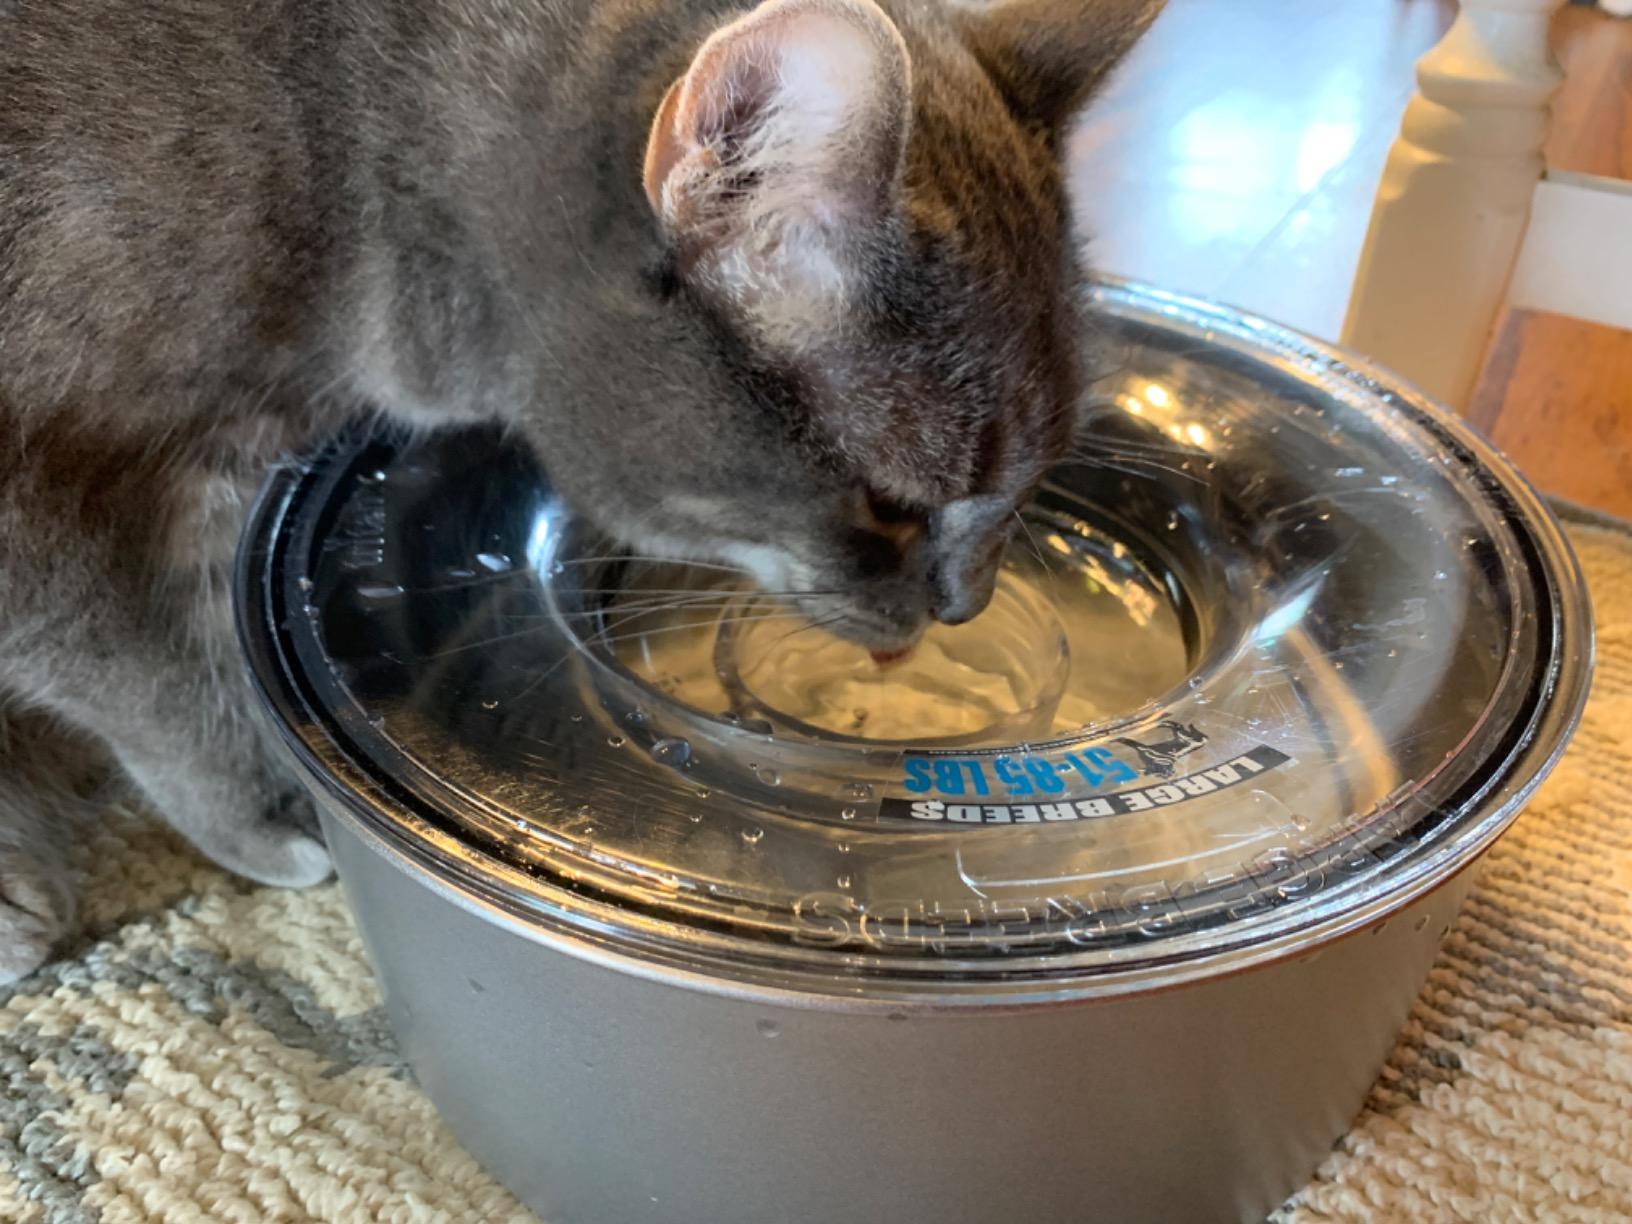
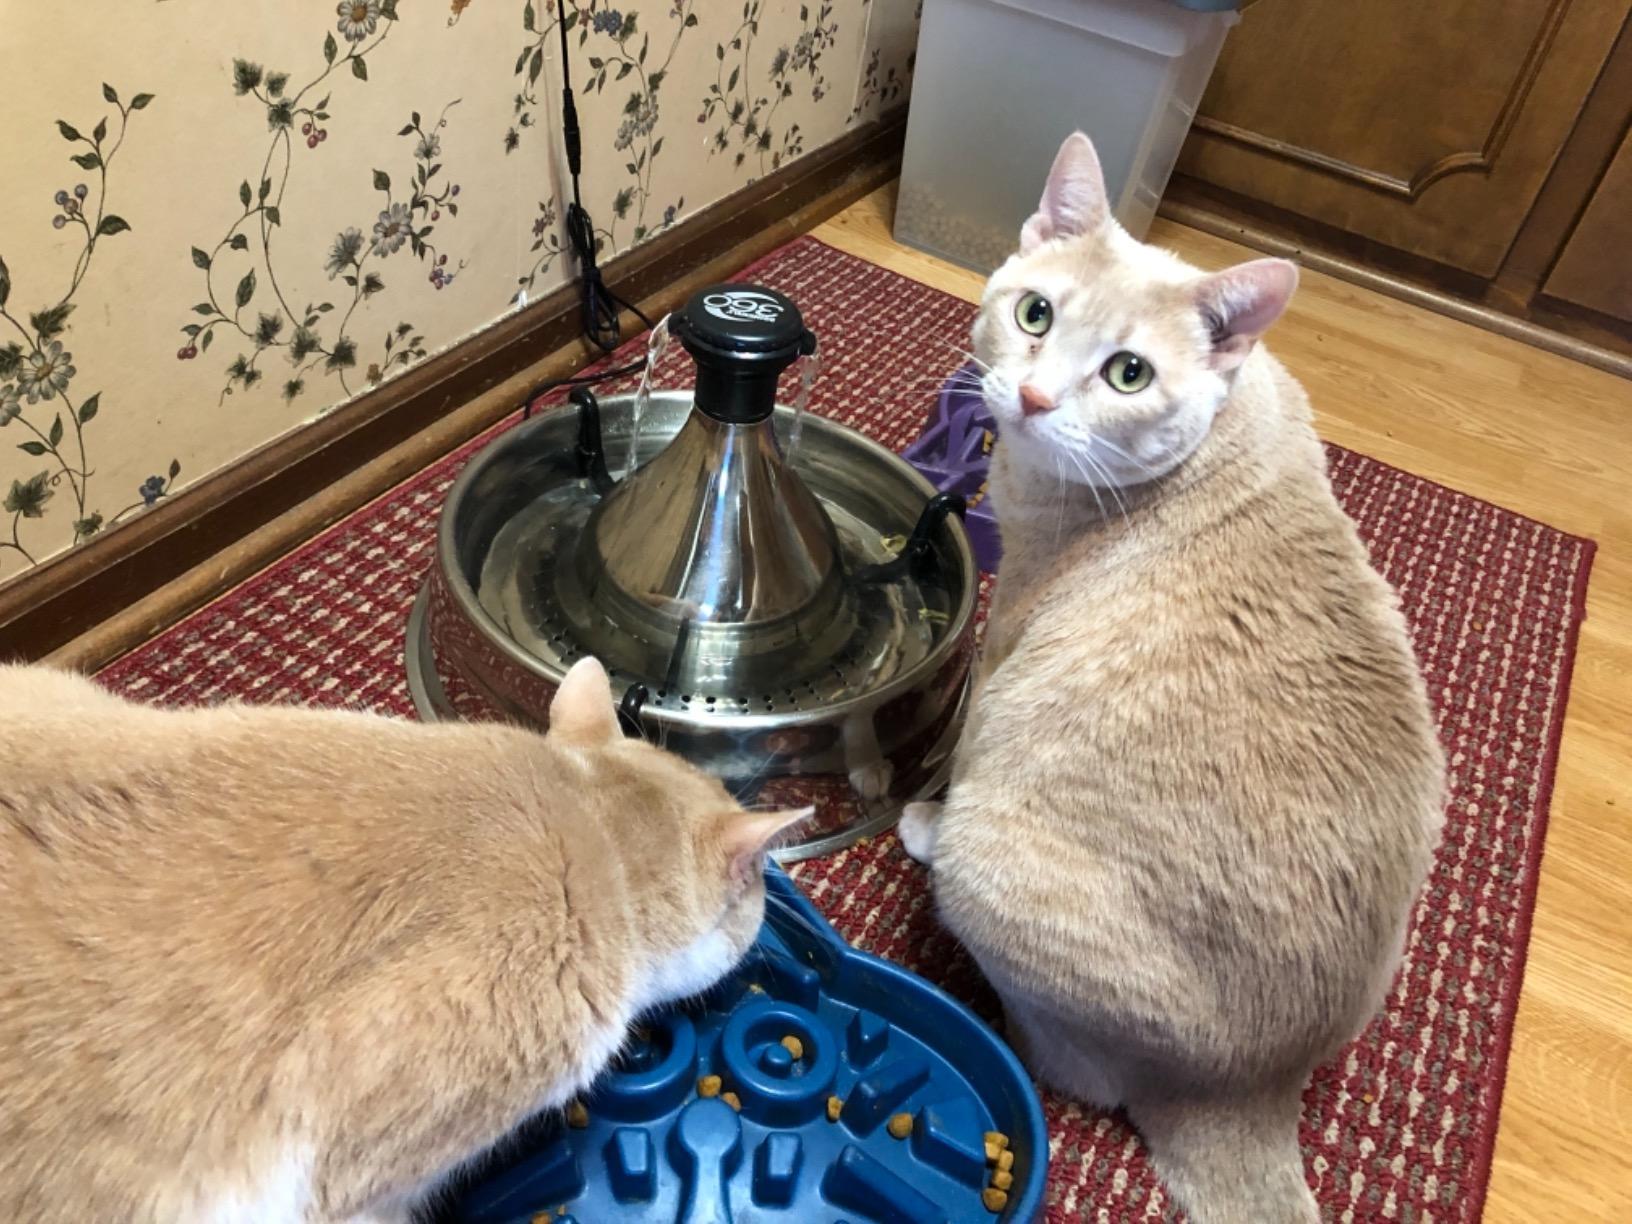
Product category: items_bowl
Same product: no